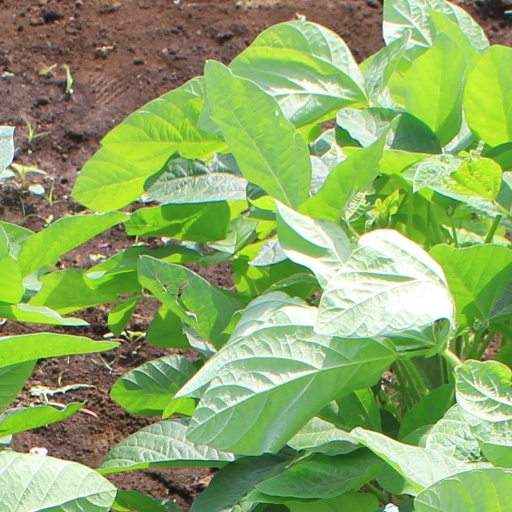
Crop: soybean